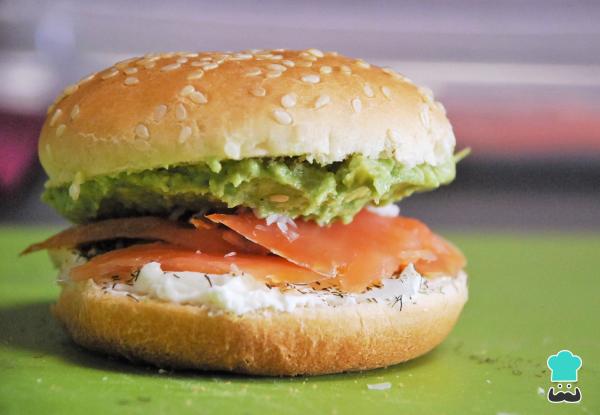
Coloca la tapa al bocadillo y ¡a comer! El sándwich de salmón con aguacate es perfecto para incluir en tu dieta una porción extra de pescado, lleno de Omega3 muy beneficioso para nuestra salud. Y si lo prepararas para el desayuno te recomiendo acompañarlo con u smoothie de arándanos con plátano.